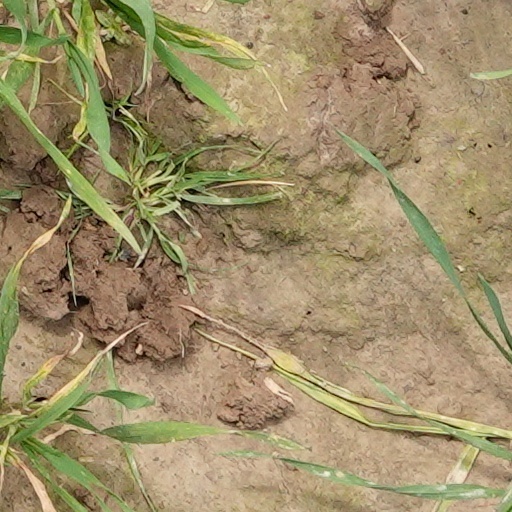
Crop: wheat